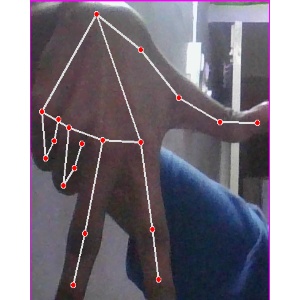
अक्षर: ग